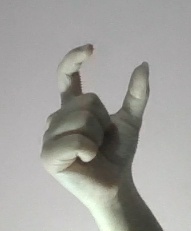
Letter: nun